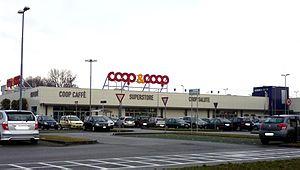
Coop Italia est une entreprise coopérative italienne qui opère sur le secteur de la grande distribution, avec un ensemble de 1 444 superettes, supermarchés et hypermarchés, 53 635 employés et un chiffre d'affaires de 14,5 milliards d'euros.